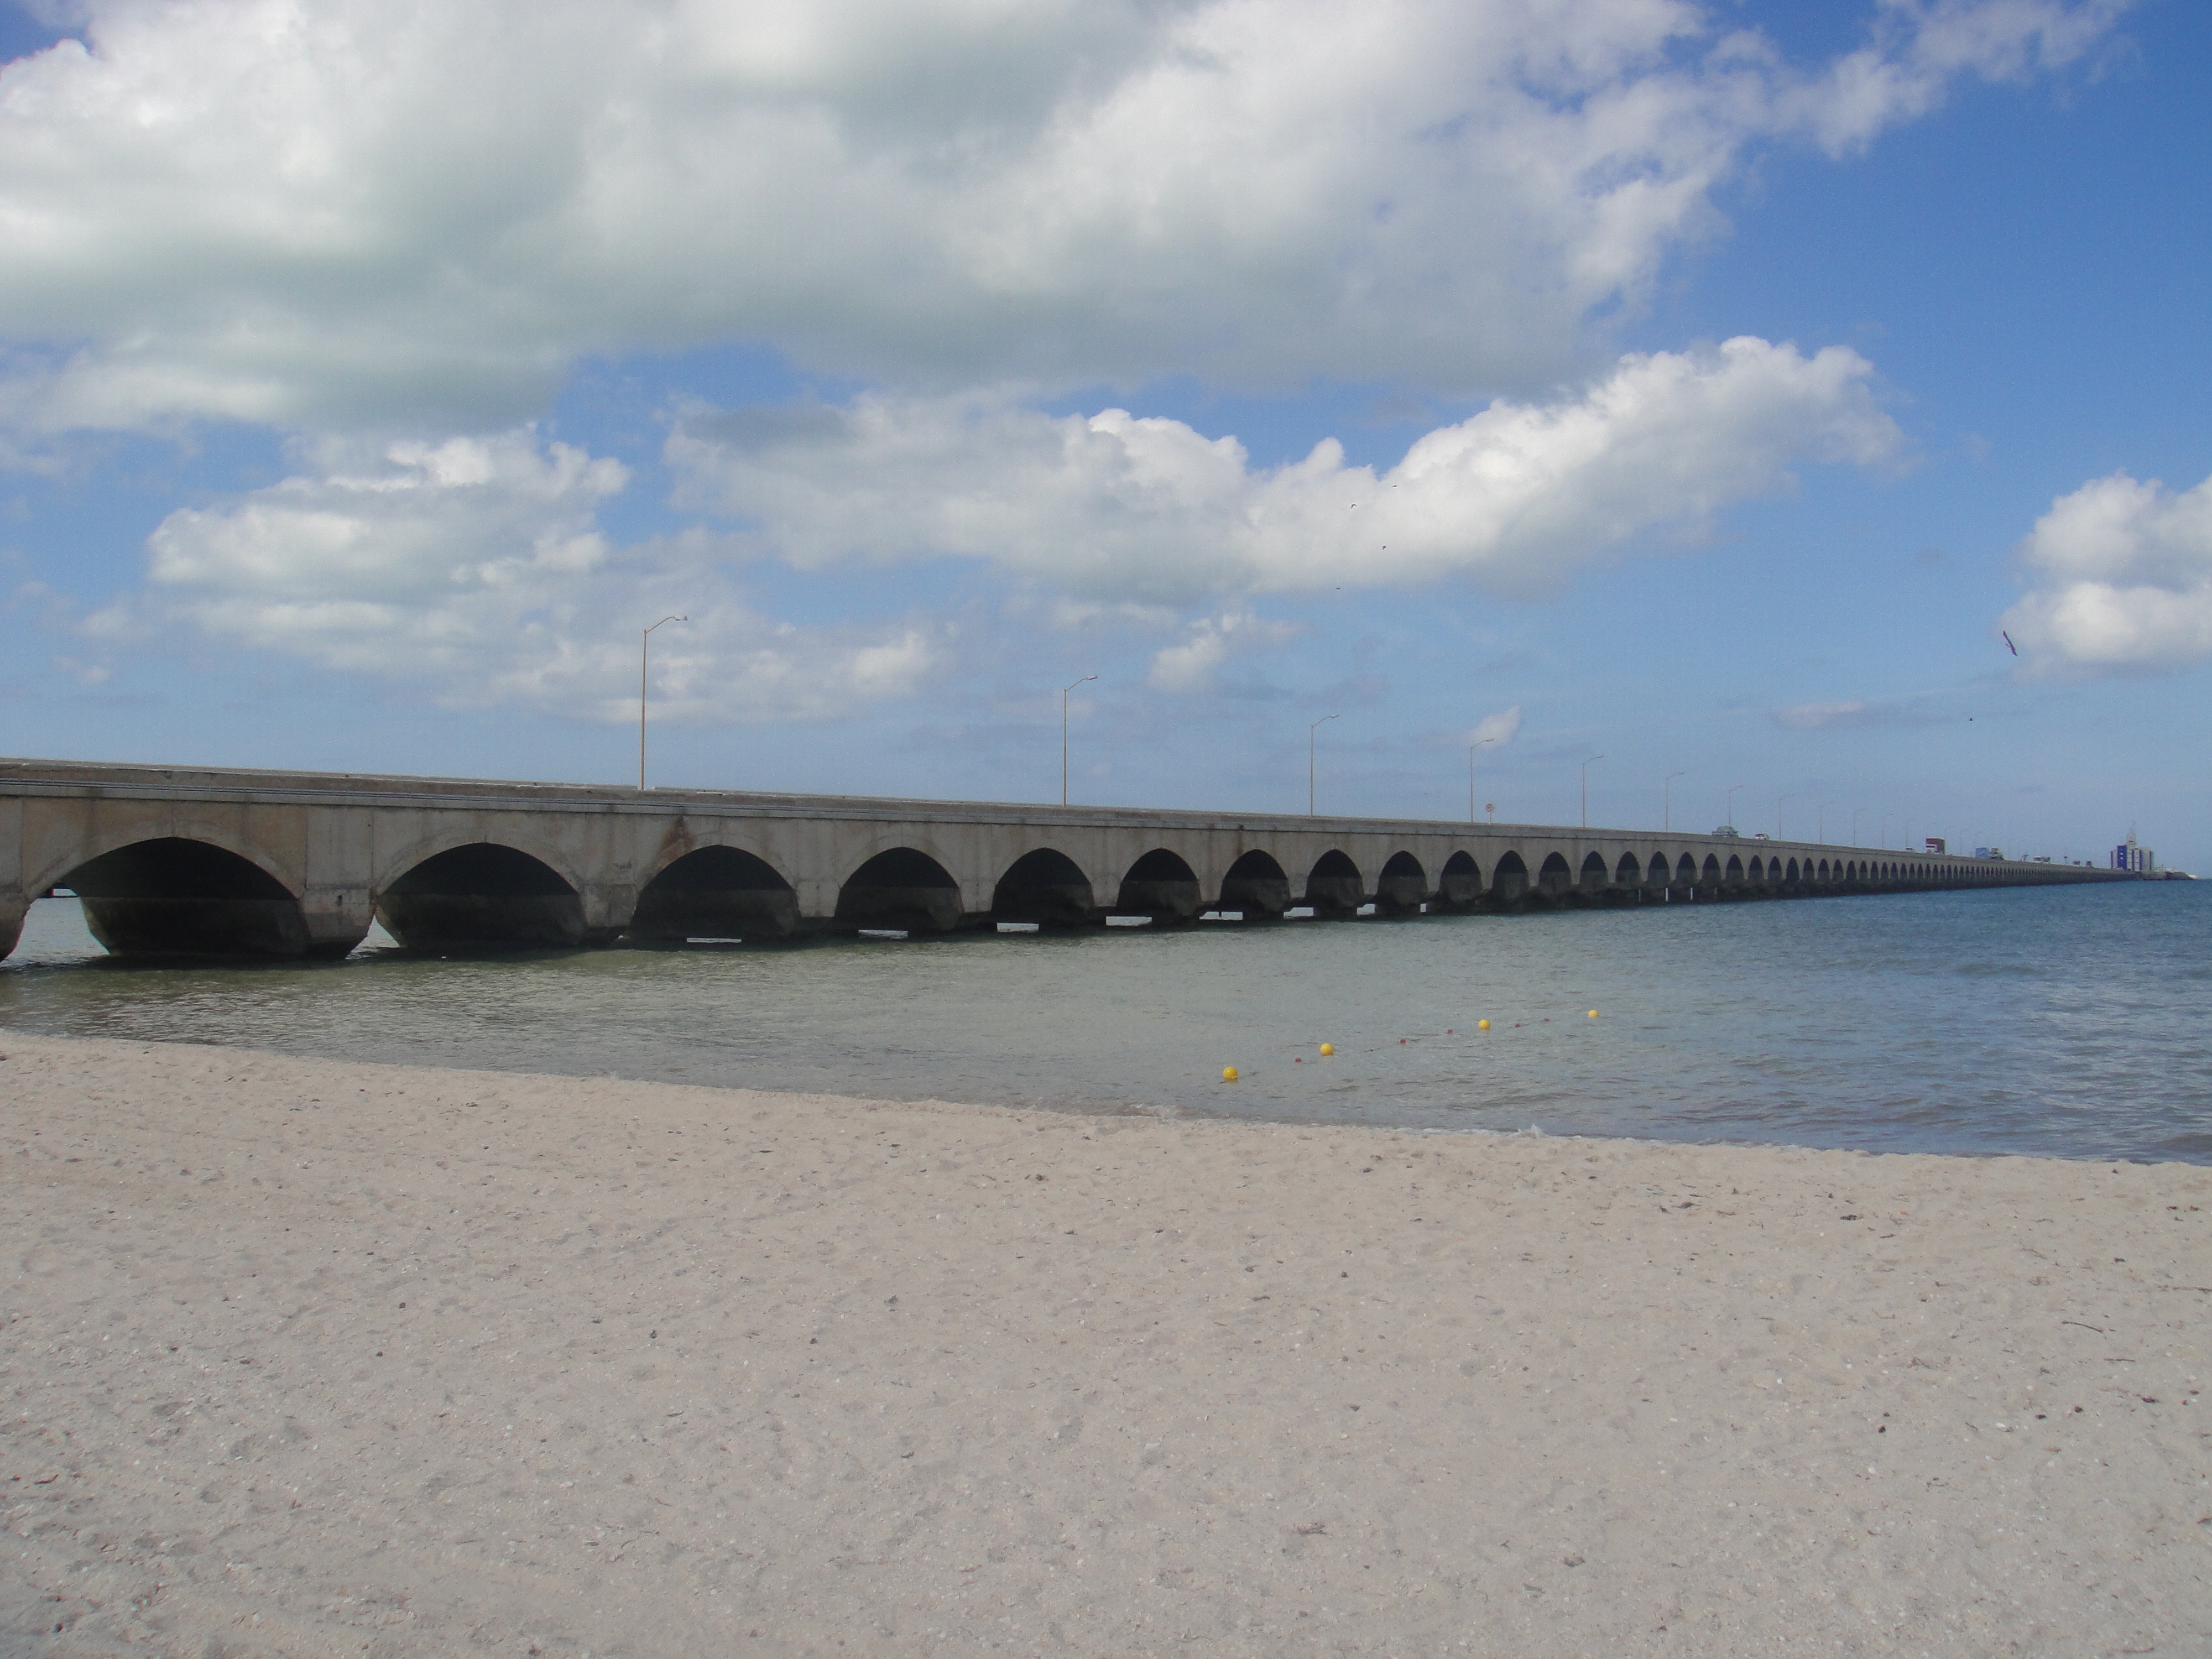
beach, sea, coast, sand, bridge, pier, breakwater, nonbuilding structure